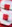
Number: 8